The Narrative of Arthur Gordon Pym of Nantucket

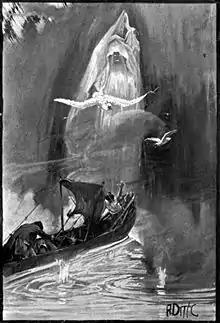
"There arose in our pathway a shrouded human figure", 1898 illustration by A. D. McCormick

The novel ends abruptly with the sudden appearance of a bizarre enshrouded figure having skin hued "of the perfect whiteness of the snow." Many readers were left unsatisfied by this ending because, as Poe relative and scholar Harry Lee Poe wrote, "it didn't match the kind of clear ending they expected from a novel." Poe may have purposely left the ending subject to speculation. Some scholars have suggested that the ending serves as a symbolic conclusion to Pym's spiritual journey and others suggest that Pym has actually died in this scene, as though his tale is somehow being told posthumously. Alternatively, Pym may die in the retelling of the story at precisely the same point he "should" have died during the actual adventure. Like other characters in works by Poe, Pym seems to submit willingly to this fate, whatever it is. Kenneth Silverman notes that the figure radiates ambivalence and it is not clear if it is a symbol of destruction or of protection.